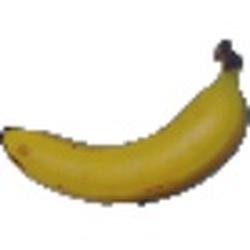
Label: Banana